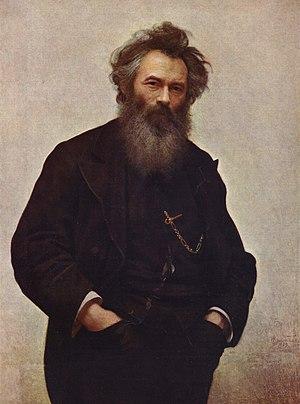
Ivan Nikolaïevitch Kramskoï, né le 27 mai 1837 à Ostrogojsk et mort le 24 mars 1887 à Saint-Pétersbourg, est un peintre et critique d'art russe, ainsi qu'une très importante figure intellectuelle des années 1860-1880, chef de file du mouvement de l'art démocratique russe.